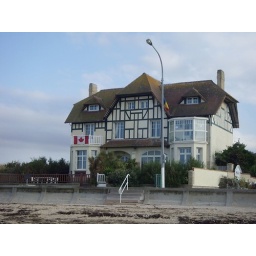
This was the first house liberated on Juno beach on D-Day by the Canadians